Konohanasakuya-hime

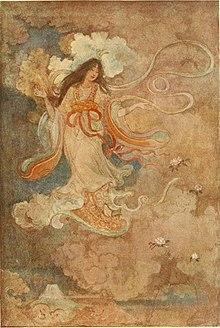
Konohanasakuya-hime flying

The next day, Yosoji decided to go to the river, but then stumbled upon three different paths, not knowing which one to take. A young girl in white came towards Yosoji from the forest and guided him to the stream. Yosoji scooped up water from the stream and gave it to his mother to drink.